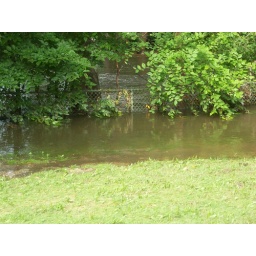
fence under water